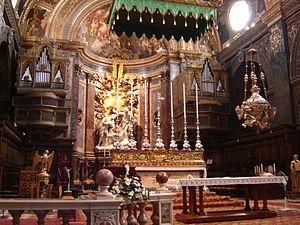
Autel de la Co-cathédrale Saint-Jean de La Valette by Giuseppe Mazzuoli